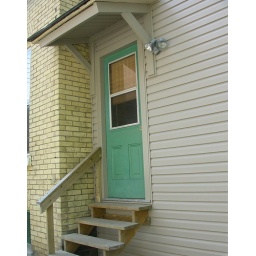
green doors in a noisy maybe place